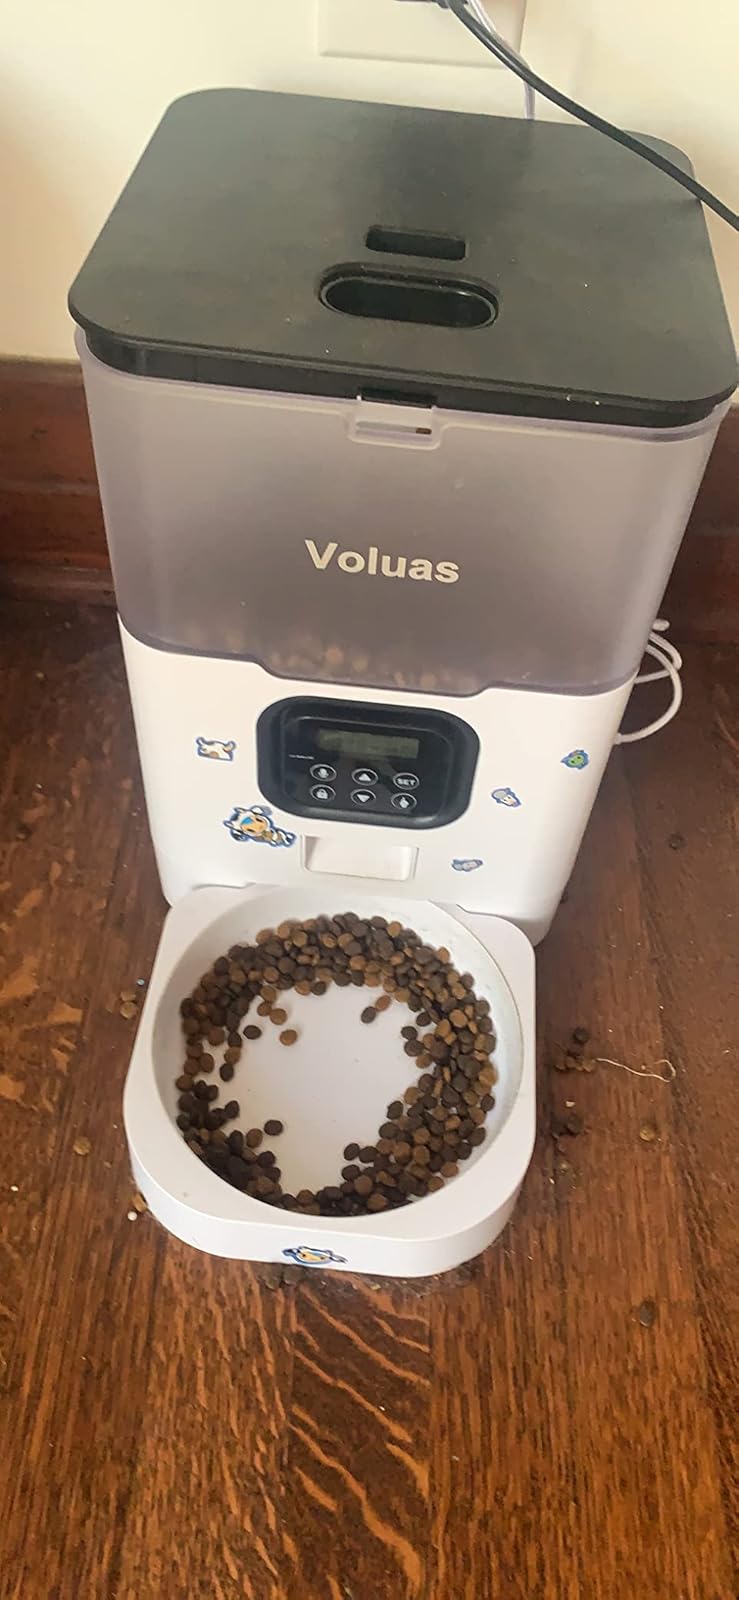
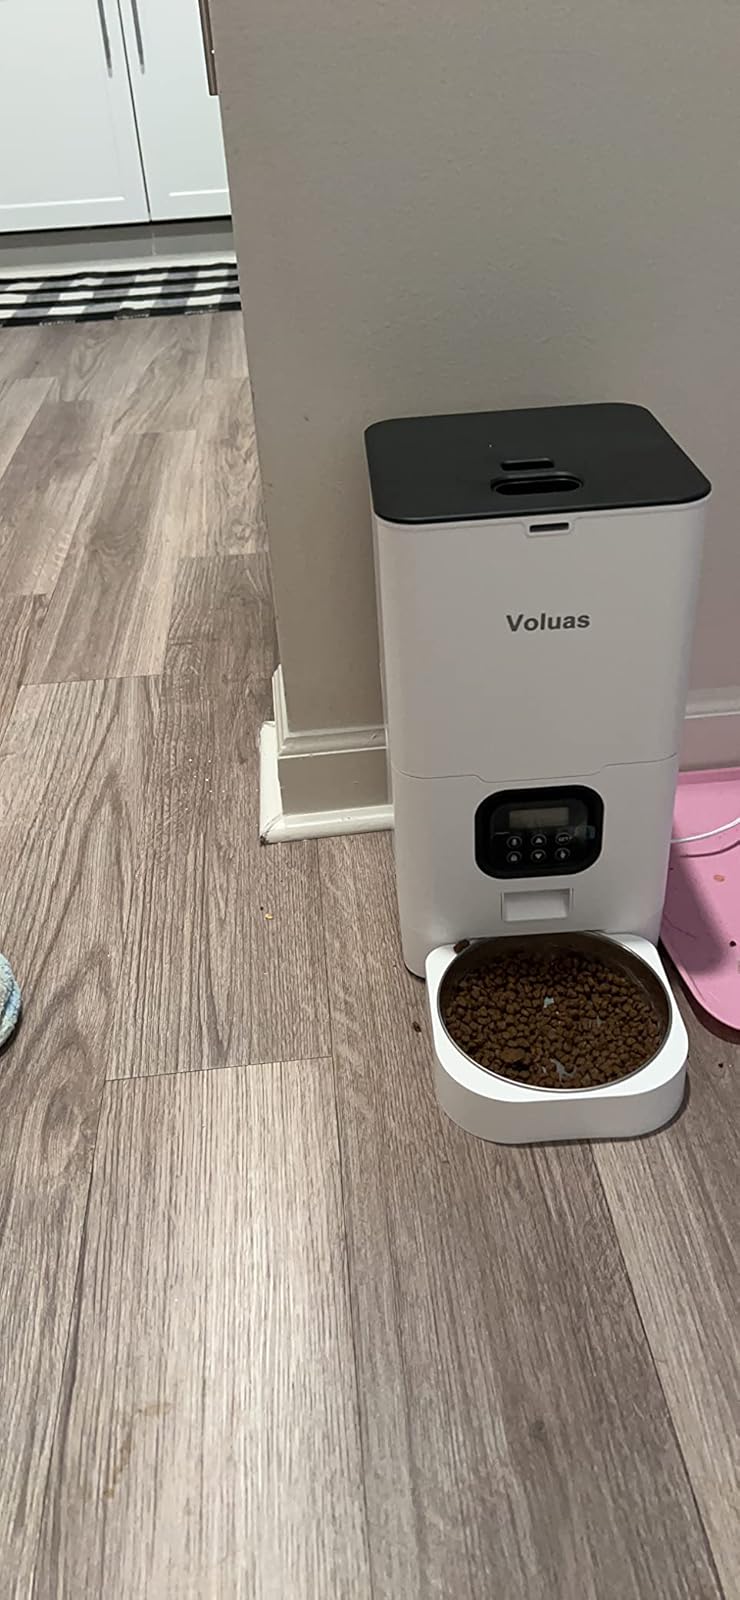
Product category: items_feeder
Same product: no